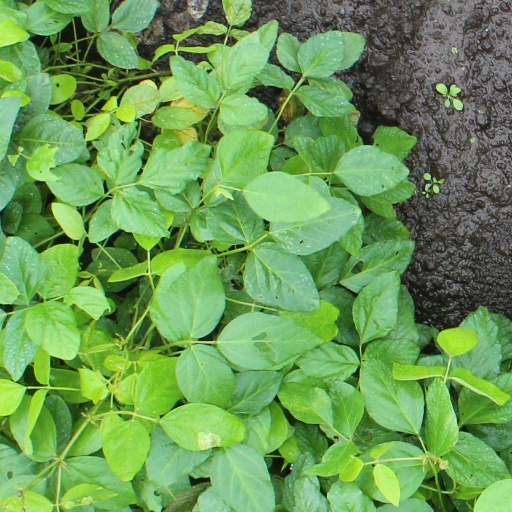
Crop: soybean